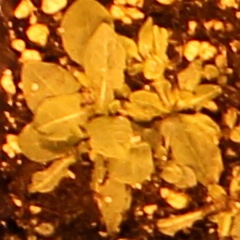
Label: Horseweed